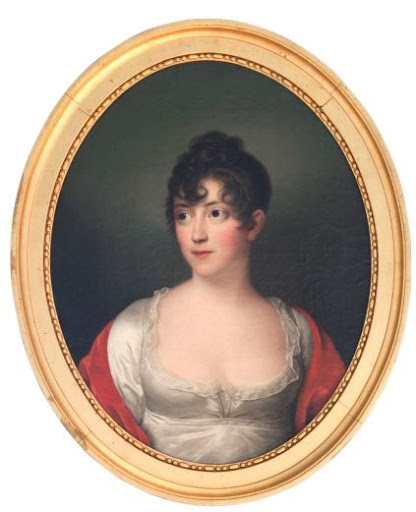
พระเจ้าคริสเตียนที่ 8 แห่งเดนมาร์ก

| สีพิเศษ = Red
| สีอักษร = White
| ภาพ = File:Kong Christian d. 8..jpg
| พระบรมนามาภิไธย =
| พระปรมาภิไธย =
| ราชวงศ์ = ราชวงศ์โอลเดนบวร์ก|โอลเดนบวร์ก
| วันพระราชสมภพ = 18 กันยายน พ.ศ. 2329 ณ พระราชวังคริสเตียนเบอร์ก โคเปนเฮเกน ประเทศเดนมาร์ก
| วันสวรรคต = 20 มกราคม พ.ศ. 2391 ณ พระราชวังอามาเลียนเบอร์ก โคเปนเฮเกน ประเทศเดนมาร์ก (พระชนมายุ 61 พรรษา)
| พระอิสริยยศ =
| พระราชบิดา = เจ้าชายเฟรเดอริก รัชทายาทแห่งเดนมาร์กและนอร์เวย์
| พระราชมารดา = ดัสเชสโซเฟีย เฟรเดอริกาแห่งเม็คเคลนบวร์ก-ชเวรีน
| พระอัครมเหสี =
| พระมเหสี = ดัสเชสชาร์ล็อต เฟรเดอริกาแห่งเม็คเคลนบวร์ก-ชเวรีนแคโรไลน์ อเมลีแห่งออกัสเตนเบิร์ก สมเด็จพระราชินีแห่งเดนมาร์ก
| พระราชสวามี =
| พระราชโอรส/ธิดา = เจ้าชายเฟรเดอริค คริสเตียนพระเจ้าเฟรเดอริกที่ 7 แห่งเดนมาร์ก
| ทรงราชย์ =
| พิธีบรมราชาภิเษก =
| ระยะเวลาครองราชย์ =
| รัชกาลก่อนหน้า =
| รัชกาลถัดมา =
| วัดประจำรัชกาล =
|succession=พระมหากษัตริย์เดนมาร์ก|พระมหากษัตริย์แห่งเดนมาร์ก|reign=3 ธันวาคม ค.ศ. 1839 – 20 มกราคม ค.ศ. 1848|coronation=28 มิถุนายน ค.ศ. 1840 ปราสาทเฟรเดอริกส์บอร์ก|predecessor=พระเจ้าเฟรเดอริกที่ 6 แห่งเดนมาร์ก|พระเจ้าเฟรเดอริกที่ 6|successor=พระเจ้าเฟรเดอริกที่ 7 แห่งเดนมาร์ก|พระเจ้าเฟรเดอริกที่ 7|successor1=พระเจ้าคาร์ลที่ 13 แห่งสวีเดน|พระเจ้าคาร์ลที่ 2|succession1=รายพระนามพระมหากษัตริย์นอร์เวย์|พระมหากษัตริย์แห่งนอร์เวย์|reign1=17 พฤษภาคม – 10 ตุลาคม ค.ศ. 1814|predecessor1=พระเจ้าเฟรเดอริกที่ 6 แห่งเดนมาร์ก|พระเจ้าเฟรเดอริกที่ 6|birth_style=|caption=พระบรมสาทิสลักษณ์ เมื่อ ค.ศ. 1845โดยโยฮัน วิลเฮล์ม แกร์ทเนอร์
พระเจ้าคริสเตียนที่ 8 แห่งเดนมาร์ก (คริสเตียน เฟรเดอริค) (18 กันยายน พ.ศ. 2329 - 20 มกราคม พ.ศ. 2391) ทรงเป็นรายพระนามพระมหากษัตริย์เดนมาร์ก|พระมหากษัตริย์แห่งเดนมาร์กระหว่างพ.ศ. 2382 ถึงพ.ศ. 2391 และทรงเป็นรายพระนามพระมหากษัตริย์นอร์เวย์|พระมหากษัตริย์แห่งนอร์เวย์ในปีพ.ศ. 2357 เป็นพระโอรสในเจ้าชายเฟรเดอริก รัชทายาทแห่งเดนมาร์กและนอร์เวย์ ซึ่งเป็นพระราชโอรสในพระเจ้าเฟรเดอริกที่ 5 แห่งเดนมาร์กกับพระมเหสีพระองค์ที่สองคือ ยูลีอาเนอ มารีอา แห่งเบราน์ชไวค์-ว็อลเฟินบึทเทิล
พระองค์ทรงได้รับการสืบทอดจากพระมารดาในด้านพรสวรรค์ในการปกครอง ทรงมีอัธยาศัยไมตรี และบุคลิกที่สง่างามของพระองค์ทำให้ทรงเป็นที่นิยมในกรุงโคเปนเฮเกน
คติพจน์ประจำรัชกาลของพระองค์คือ
== ช่วงต้นพระชนม์ชีพ ==
เจ้าชายคริสเตียน เฟรเดอริคเป็นพระโอรสพระองค์โตในเจ้าชายเฟรเดอริก รัชทายาทแห่งเดนมาร์กและนอร์เวย์กับดัสเชสโซเฟีย เฟรเดอริกาแห่งเม็คเคลนบวร์ก-ชเวรีน ประสูติในวันที่ 18 กันยายน พ.ศ. 2329 ณ พระราชวังคริสเตียนเบอร์ก โคเปนเฮเกน ราชอาณาจักรเดนมาร์ก พระบิดาของพระองค์เป็นพระราชโอรสในพระเจ้าเฟรเดอริกที่ 5 แห่งเดนมาร์กกับพระมเหสีพระองค์ที่สองคือ ยูเลียนา มารีอาแห่งบราวน์ชไวก์-โวลเฟ่นบึทเท่ล สมเด็จพระราชินีแห่งเดนมาร์กหรือพระพันปีหลวงยูเลียนา มารีอา ทางพระมารดาของพระองค์เป็นพระราชธิดาในดยุกหลุยส์แห่งเม็คเคลนบวร์ก-ชเวรีนกับเจ้าหญิงโซเฟียแห่งแซ็กซ์-โคบร์ก-ซาลฟิลด์ พระองค์ทรงได้รับการศึกษาจากพระมารดาทำให้พระองค์ทรงได้รับการมีอัธยาศัยไมตรีจากพระมารดาและทรงมีสติปัญญาเฉลียวฉลาด ด้วยการที่พระมารดาของพระองค์ทรงมีความเฉลียวฉลาดทำให้สมเด็จพระพันปีหลวงจูเลียนา มาเรียซึ่งเป็นพระอัยยิกาของเจ้าชายครอสเตียนทรงเกรงว่า ดัสเชสโซเฟียจะเข้ามามีอำนาจเหนือพระสวามี จึงพยายามกีดกันพระนางทุกทาง แต่เพียงไม่นานดัสเชสโซเฟียได้สิ้นพระชนม์และพระอัยยิกาก็สิ้นพระชนม์ในไม่กี่ปีหลังจากนั้น ทำให้พระองค์ได้รับการเลี้ยงดูจากพระบิดา
== อภิเษกสมรสครั้งแรก ==
ไฟล์:1784 Charlotte.jpg|thumb|left|ดัสเชสชาร์ล็อต เฟรเดอริกาแห่งเม็คเคลนบวร์ก-ชเวรีน พระมเหสีพระองค์แรกในเจ้าชายเฟรเดอริค คริสเตียน
เจ้าชายคริสเตียน เฟรเดอริคทรงอภิเษกสมรสกับดัสเชสชาร์ล็อต เฟรเดอริกาแห่งเม็คเคลนบวร์ก-ชเวรีน ผู้เป็นพระญาติ ในวันที่ 21 มิถุนายน พ.ศ. 2349 ณ เมืองลุดวิดสลัสท์ ดัสเชสชาร์ล็อตเป็นพระราชธิดาในแกรนด์ดยุกเฟรเดอริค ฟรานซิสที่ 2 แห่งเม็คเคลนบวร์กกับเจ้าหญิงหลุยส์แห่งแซ็กซ์-ก็อตธา-เอลเทนบูร์ก พระองค์มีพระโอรสร่วมกันสองพระองค์คือ เจ้าชายคริสเตียน เฟรเดอริคและเจ้าชายเฟรเดอริค คาร์ล คริสเตียน เจ้าชายคริสเตียน เฟรเดอริคทรงสิ้นพระชนม์ตั้งแต่ยังทรงพระเยาว์ในวันที่ 8 เมษายน พ.ศ. 2350 ณ ปราสาทโพลน ส่วนเจ้าชายเฟรเดอริค คาร์ล คริสเตียนทรงดำรงพระชนม์ชีพต่อมาจนเจริญพระชันษาและในเวลาต่อมาคือ พระเจ้าเฟรเดอริกที่ 7 แห่งเดนมาร์ก การอภิเษกสมรสครั้งนี้เป็นไปไม่ได้ด้วยดี เนื่องจากดัสเชสชาร์ล็อตทรงมีเรื่องอื้อฉาวกับนักร้องชาวสวิส คือ ฌอง แบ็ปติสท์ เอตัวอาร์ต ดู พีย์ เมื่อเจ้าชายทรงรู้เข้าพระองค์ก็ทรงพิโรธมากและทรงหย่ากับดัสเชสชาร์ล็อตในปีพ.ศ. 2353 หลังจากทรงอภิเษกสมรสมาเป็นเวลา 4 ปี และพระองค์ทรงไม่อนุญาตให้ดัสเชสพบกับพระโอรสอีก แม้พระนางจะทรงวิงวอนก็ตาม หลังจากนั้นพระนางก็ยังทรงมีเรื่องอื้อฉาวมากมายจนกระทั่งสิ้นพระชนม์
== สมเด็จพระราชาธิบดีแห่งนอร์เวย์ ==
ในเดือนพฤษภาคม พ.ศ. 2356 เจ้าชายเฟรเดอริค คริสเตียนทรงได้รับการแต่งตั้งเป็นรัชทายาทโดยพระเจ้าเฟรเดอริกที่ 6 แห่งเดนมาร์ก และตามโบราณราชประเพณีเจ้าชายต้องเสด็จไปนอร์เวย์เพื่อรับพรอิศริยยศ "สตัตท์โฮลเดอร์"(stattholder) ซึ่งก็คือเป็นตัวแทนสูงสุดของกษัตริย์เดนมาร์กผู้มีอำนาจเต็มในนอร์เวย์ เป็นประเพณีที่ต้องเสด็จไปเพื่อความจงรักภักดีของชาวนอร์เวย์ต่อพระราชวงศ์ แต่ในเวลานั้นพระเจ้าเฟรเดอริคที่ 6 ทรงนำพาเดนมาร์กเข้าสู่สงครามนโปเลียนโดยเข้าฝ่ายจักรพรรดินโปเลียนที่ 1 แห่งฝรั่งเศส ซึ่งนำมาสู่ความพ่ายแพ้ของจักรวรรดิฝรั่งเศส เจ้าชายเฟรเดอริค คริสเตียนทรงพยายามที่จะกระตุ้นความจงรักภักดีของชาวนอร์เวย์ให้มีต่อพระราชวงศ์เดนมาร์ก เพราะชาวนอร์เวย์พยายามต่อต้านราชวงศ์เดนมาร์กจากการปราชัยในครั้งนี้ การลุกฮือขึ้นของชาวนอร์เวย์ได้รับการสนับสนุนจากสวีเดน ซึ่งสวีเดนพยายามรวมนอร์เวย์มาเป็นส่วนหนึ่งของราชอาณาจักร
ไฟล์:1796 Caroline Amelie.jpg|thumb|left|เจ้าหญิงแคโรไลน์ อเมลีแห่งชเลสวิช-ฮ็อลชไตน์-ซอนเดอร์บวร์ก-ออกัสเตนเบิร์ก พระมเหสีพระองค์ที่สอง
สวีเดนโดยสมเด็จพระเจ้าคาร์ลที่ 14 จอห์นแห่งสวีเดน|รัชทายาทคาร์ล จอห์นได้รีบดำเนินการอย่างรวดเร็วทรงส่งกองทัพที่ประจำอยู่ที่ฮ็อลชไตน์เพื่อการลงนามในสนธิสัญญาสันติภาพเดนมาร์กและสวีเดนในวันที่ 14 มกราคม พ.ศ. 2357 โดยในสนธิสัญญากำหนดให้เดนมาร์กต้องมอบนอร์เวย์ให้แก่สวีเดน และสวีเดนจะยกแคว้นโพเมราเนียและรูเกนให้เป็นส่วนหนึ่งของเดนมาร์กเพื่อเป็นการแลกเปลี่ยน และจ่ายเงินสมทบสำหรับการเสียนอร์เวย์แก่เดนมาร์ก ซึ่งเรียกว่า สนธิสัญญาเคล และเรียกเหตุการณ์นี้ว่า นอร์เวย์ในปีพ.ศ. 2357|การสูญเสียนอร์เวย์ของเดนมาร์ก พระเจ้าเฟรเดอริคทรงต้องยอมในสนธิสัญญาเคลเพื่อป้องกันการรุกรานจากสวีเดน รัสเซีย เยอรมนีและอังกฤษ
สวีเดนต้องผิดหวังเนื่องจากชาวนอร์เวย์ประกาศแยกตัวจากสวีเดน เจ้าชายคริสเตียน เฟรเดอริคทรงได้รับการเลือกให้เป็นผู้สำเร็จราชการแผ่นดินนอร์เวย์ในมติของการประชุมแห่งบุคคลสำคัญในวันที่ 16 กุมภาพันธ์ พ.ศ. 2357 การเลือกตั้งครั้งนีเด้รับการเห็นชอบจากสภาร่างรัฐธรรมนูญนอร์เวย์ซึ่งประชุมกันที่เมืองอิดสโวล ในวันที่ 10 เมษายนและในวันที่ 17 เมษายน สภาร่างรัฐธรรมนุญได้ลงมติอย่างเป็นเอกฉันท์ให้พระองค์เป็นกษัตริย์แห่งนอร์เวย์ พระนามว่า สมเด็จพระราชาธิบดีเฟรเดอริค คริสเตียนแห่งนอร์เวย์
พระเจ้าคริสเตียนทรงพยายามดึงอำนาจในฐานะกษัตริย์แห่งนอร์เวย์และทรงพยายามสร้างอำนาจให้นอร์เวย์ แต่ไม่สำเร็จ เมื่อพระองค์ทรงถูกกดดันจากคณะกรรมการในเดนมาร์กที่มีอำนาจและฝักใฝ่ในสวีเดนซึ่งได้พยายามรวมนอร์เวย์เข้ากับสวีเดนตามสนธิสัญญาเคล พระเจ้าคริสเตียนเสด็จไปที่เดนมาร์กและทรงตอบว่า กษัตริย์ภายใต้รับธรรมนูญไม่จำเป็นต้องทำอะไรโดยผ่านความยินยอมจากรัฐสภา ซึ่งสร้างความตึงเครียดระหว่างนอร์เวย์และสวีเดน
สวีเดนปฏิเสธเงื่อนไขของพระองค์ในเอกราชของนอร์เวย์และได้มีการสู้รบเพียงระยะสั้น กองทัพนอร์เวย์ได้พ่ายแพ้กองทัพของรัชทายาทคาร์ล จอห์นแห่งสวีเดน หลังจากสงครามนี้ได้มีการประชุมแห่งมอสส์ในวันที่ 14 สิงหาคม พ.ศ. 2357 หลังจากการร่างสนธิสัญญาในการประชุมครั้งนี้ รัฐสภานอร์เวย์ได่บีบบังคับให้พระเจ้าเฟรเดอริค คริสเตียนสละราชสมบัติและต้องเสด็จกลับเดนมาร์ก ต่อมารัฐสภาได้มีมติให้นอร์เวย์สละเอกราชและรวมเข้ากับสวีเดน และในวันที่ 4 พฤศจิกายน สมเด็จพระเจ้าคาร์ลที่ 13 แห่งสวีเดน ได้รับเลือกให้เป็น สมเด็จพระราชาธิบดีแห่งนอร์เวย์
== สมเด็จพระราชาธิบดีแห่งเดนมาร์ก ==
|พระนาม = สมเด็จพระเจ้าคริสเตียนที่ 8
|ตราพระยศ = Royal coat of arms of Denmark (1819–1903).svg
|ธงพระยศ = Royal Standard of Denmark (1819-1903).svg
|ตราประจำพระองค์ = Royal Monogram of King Christian VIII of Denmark.svg
|การเรียกขาน = Hans Majestæt '
|การแทนตน = "ข้าพระพุทธเจ้า"
|การขานรับ = Deres Majestæt '
|ลำดับโปเจียม =
ไฟล์:Christian VIII og Caroline Amalie i salvingsdragt.jpg|thumb|left|สมเด็จพระเจ้าคริสเตียนที่ 8 แห่งเดนมาร์กและพระนางแคโรไลน์ อเมลีในพระราชพิธีครองราชสมบัติ
พระองค์อภิเษกสมรสครั้งที่ 2 กับแคโรไลน์ อเมลีแห่งชเลสวิช-ฮ็อลชไตน์-ซอนเดอร์บวร์ก-ออกัสเตนเบิร์ก พระราชินีแห่งเดนมาร์ก|เจ้าหญิงแคโรไลน์ อเมลีแห่งชเลสวิช-ฮ็อลชไตน์-ซอนเดอร์บวร์ก-ออกัสเตนเบิร์ก ในวันที่ 22 พฤษภาคม พ.ศ. 2358 ที่ชลอส ออกัสเตนเบิร์ก การอภิเษกสมรสครั้งนี้ทรงไม่มีพระโอรสธิดาร่วมกัน และพระองค์ยังคงอยู่ในแวดวงสังคมในกรุงโคเปนเฮเกน
กระทั่งในปีพ.ศ. 2374 พระเจ้าเฟรเดอริคพระราชทานตำแหน่งในสภาแห่งรัฐแก่พระองค์ ต่อมาในวันที่ 13 ธันวาคม พ.ศ. 2382 ทรงครองราชบัลลังก์เดนมาร์กสืบต่อจากพระเจ้าเฟรเดอริคที่สวรรคตในวันที่ 3 ธันวาคม พระองค์มีพระปรมาภิไธยว่า สมเด็จพระเจ้าคริสเตียนที่ 8 แห่งเดนมาร์ก ซึ่งก็คือตำแหน่งสมเด็จพระราชาธิบดีแห่งเดนมาร์ก พรรคเสรีนิยมได้หวังว่าพระองค์จะเป็นผู้พระราชทานรัฐธรรมนูญเพราะพระองค์ทรงยึดหลักในประชาธิปไตย แต่พรรคเสรีนิยมต้องผิดหวังเนื่องจากพระองค์ทรงปฏิเสธทุกโครงการแนวเสรีนิยม แม้ว่าพระองค์จะทรงให้คำสัญญาว่าจะริเริ่มปฏิรูปการปกครอง ในทัศนคติของพระองค์ทรงเห็นว่า เนื่องจากความสงบในประเทศที่กำลังขยายตัวขึ้นเรื่อยๆในรัฐดัชชีแฝด บ่อยครั้งพระองค์ทรงรู้สึกลังเลพระทัยในเรื่องเหล่านี้ที่ซึ่งสามารถทำลายสถานะของพระองค์ได้ จนกระทั่งในปีพ.ศ. 2389 พระองค์ทรงตัดสินพระทัยให้แคว้นชเลสวิชรวมเข้ากับเดนมาร์ก
นักประวัติศาสตร์บางคนลงความเห็นว่า แม้พระเจ้าคริสเตียนจะพระราชทานรัฐธรรมนูญในแนวทางเสรีซึ่งประกาศใช้เป็นเวลานานพอสมควร พระราชดำรัสสุดท้ายของพระองค์คือ "ข้าไม่ได้กระทำ" (Jeg nåede det ikke) ซึ่งหมายถึงรัฐธรรมนูญฉบับนี้
พระเจ้าคริสเตียนทรงให้การอุปถัมภ์ทางด้านดาราศาสตร์ มีการมอบเหรียญรางวัลสำหรับการค้นพบดาวหางด้วยกล้องดูดาว และทรงให้การสนับสนุนทางการเงินแก่ ไฮน์ริช คริสเตียน ชูมาเชอร์ ในการตีพิมพ์ผลงานทางวิทยาศาสตร์ คือ Astronomische Nachrichten
ไฟล์:Christian VIII af Wilhelm Marstrand.jpg|thumb|สมเด็จพระเจ้าคริสเตียนที่ 8 แห่งเดนมาร์ก วาดโดย วิลเฮล์ม มาร์สแตนด์
จากการอภิเษกสมรสของพระโอรงของพระองค์ ซึ่งต่อมาคือ สมเด็จพระเจ้าเฟรเดอริคที่ 7 แห่งเดนมาร์ก โดยทรงไม่มีรัชทายาท พระองค์จึงเริ่มตั้งกฎการสิบราชสันตติวงศ์ใหม่ ซึ่งต่อมาจะส่งผ่านราชบัลลังก์ไปได้แก่ สมเด็จพระราชาธิบดีคริสเตียนที่ 9 แห่งเดนมาร์ก ซึ่งได้รัเลือกเป็นเจ้าชายรัชทายาทในสมัยของพระเจ้าเฟรเดอริคที่ 7 ได้ประกาศใช้อย่างเป็นทางการในวันที่ 31 กรกฎาคม พ.ศ. 2396 หลังจากการทำสนธิสํญญาสันติภาพกับอังกฤษ
พระองค์เสด็จสวรรคตด้วยพระโรคภาวะพิษเหตุติดเชื้อในวันที่ 20 มกราคม พ.ศ. 2391 ณ พระราชวังอามาเลียนเบอร์ก โคเปนเฮเกน ประเทศเดนมาร์ก สิริพระชนมายุ 61 พรรษา พระบรมศพถูกฝังที่มหาวิหารร็อคสไลด์
== พระโอรส ==
==พระราชตระกูล==
== อ้างอิง ==
* Chisholm, Hugh, ed (1911). Encyclopædia Britannica (Eleventh ed.). Cambridge University Press.
* MNRAS 8 (1848) 62
หมวดหมู่:ประเทศเดนมาร์ก
หมวดหมู่:บุคคลจากโคเปนเฮเกน
หมวดหมู่:พระมหากษัตริย์เดนมาร์ก
หมวดหมู่:พระมหากษัตริย์นอร์เวย์
หมวดหมู่:ราชวงศ์อ็อลเดินบวร์ค
หมวดหมู่:ดยุกแห่งฮ็อลชไตน์
หมวดหมู่:ดยุกแห่งชเลสวิช
หมวดหมู่:ผู้สำเร็จราชการนอร์เวย์
หมวดหมู่:บุคคลในสงครามปฏิวัติฝรั่งเศส